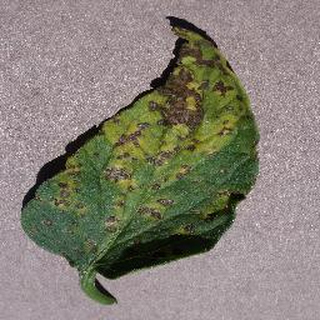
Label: tomato_septoria_leaf_spot